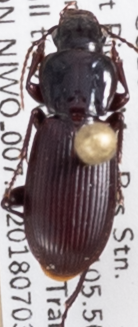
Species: Pterostichus restrictus
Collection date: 2018-07-03
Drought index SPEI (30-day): -0.82
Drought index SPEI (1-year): -0.692
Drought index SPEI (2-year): -0.1